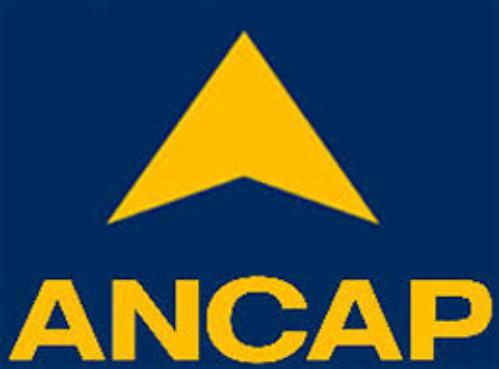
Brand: ANCAP-2
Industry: Transportation